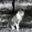
Label: cat